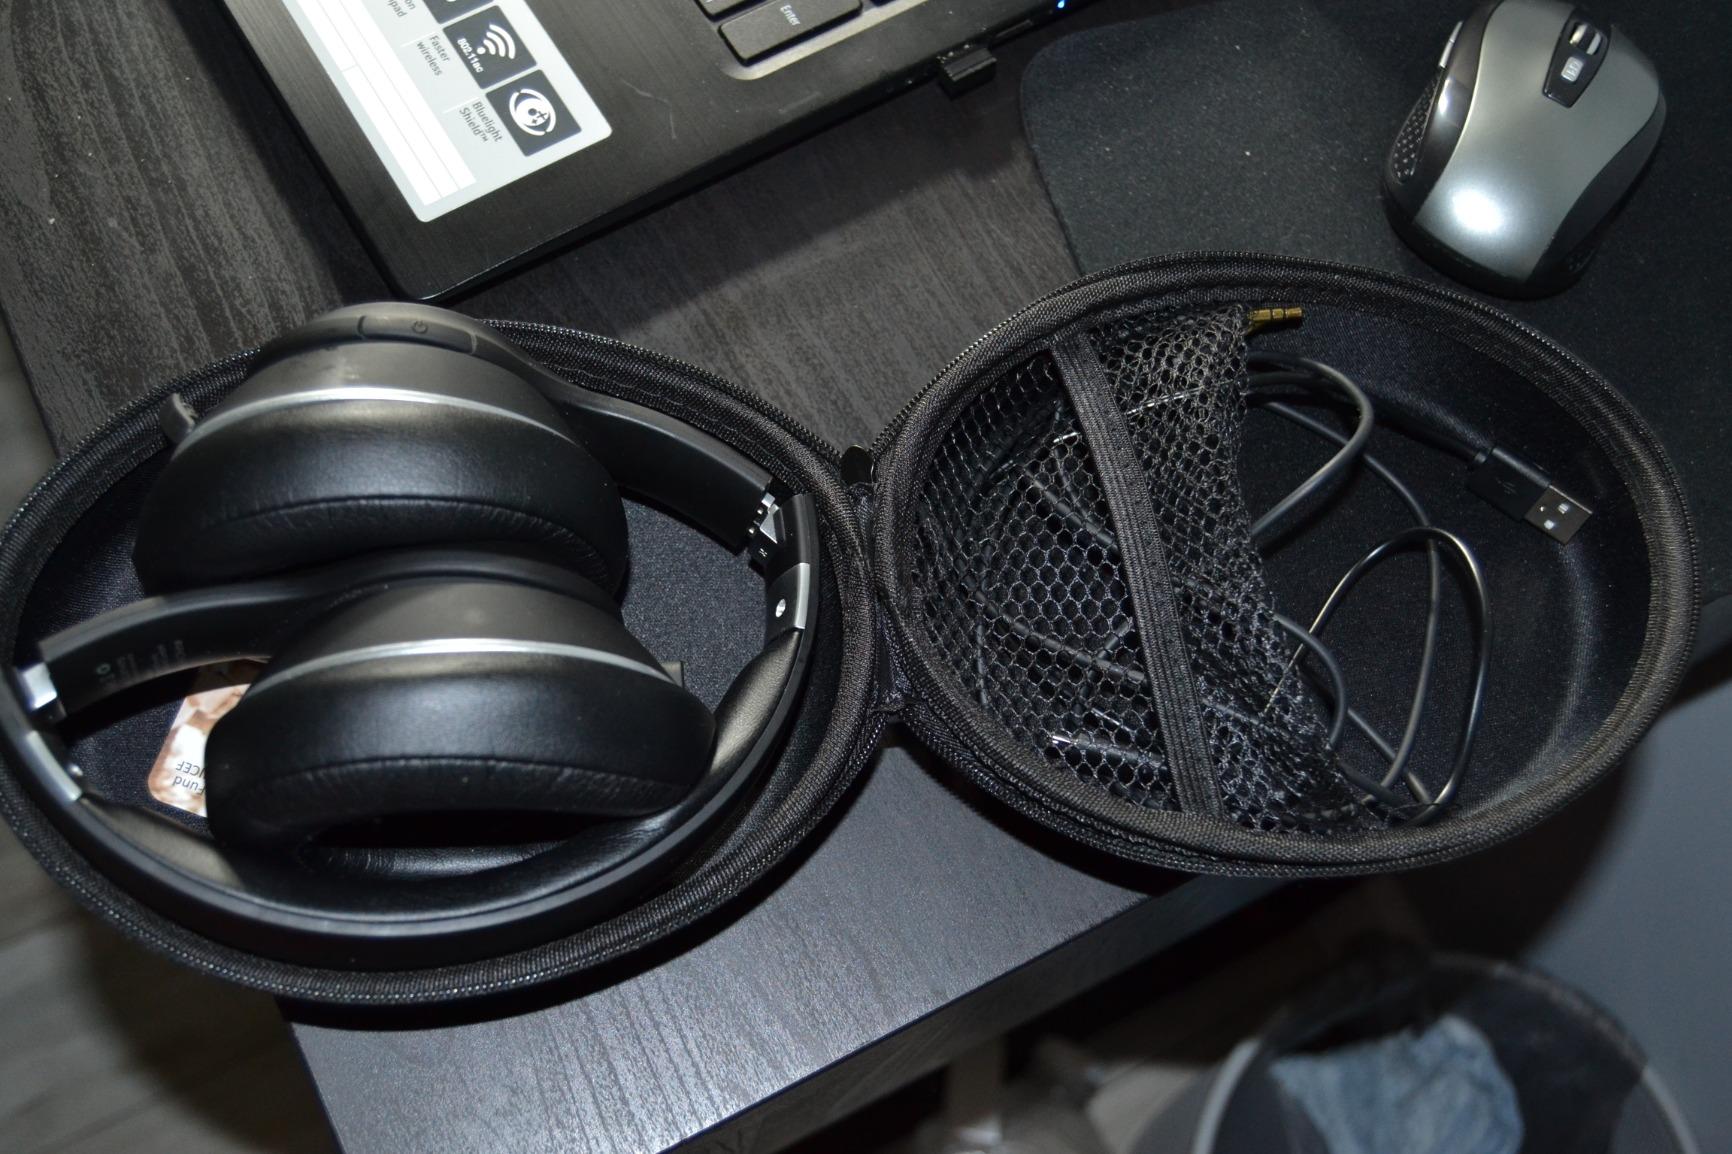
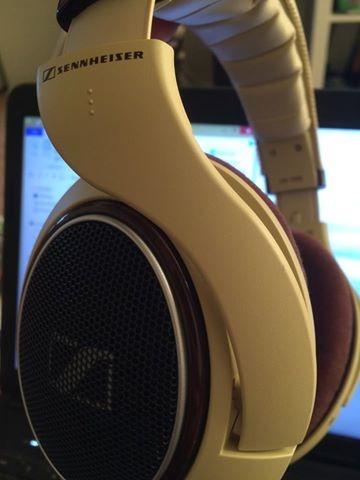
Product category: headphones
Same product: no